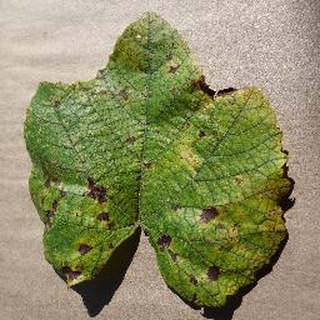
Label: grape_leaf_blight